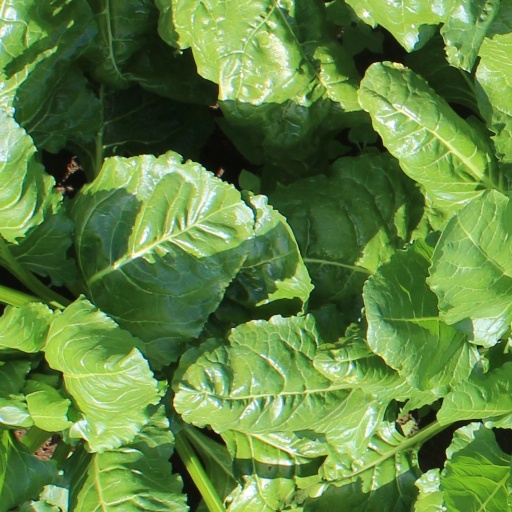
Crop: sugar beet